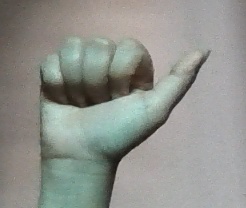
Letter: dhad